Ohio University

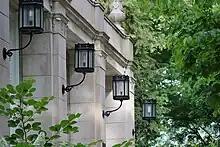
Templeton-Blackburn Alumni Memorial Auditorium

Ohio University was closed between 1843 and 1848. Women were first admitted to the university in 1868. In 1874, the Ohio General Assembly created the new Ohio State University in Columbus as a land grant school upon passage of the Morrill Act of 1862. At that time some representatives proposed that both Ohio University and Miami University be demoted to preparatory schools. In 1880, it was instead suggested that Ohio and Miami be merged directly with Ohio State, but the 1896 Sleeper Bill, introduced by Athenian David L. Sleeper, the speaker of the Ohio House of Representatives, provided annual support for the university; this set the precedent for continuing state support of Ohio University. A second challenge was defeated in 1906. The 20th century saw dramatic growth in student enrollment, academic offerings, and research facilities. Between 1955 and 1970, undergraduate enrollment tripled from 7,000 to 20,000. During this era, the campus grew, with the construction of 25 new dormitories located on two new residential college greens, with radio and television stations, research and classroom facilities, and the construction of the 13,000-seat Convocation Center arena. Ohio University ranks among the top 25 largest residential college campuses in the United States, and the 5th largest in total campus size after acquiring acreage from adjacent hilltop properties in the 1990s.